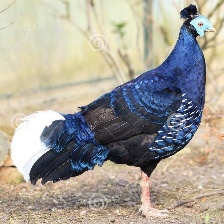
Species: CRESTED FIREBACK
Scientific name: LOPHURA IGNITA